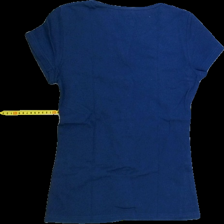
View: back
Type: T-shirt
Category: Ladies
Brand: Not Applicable
Colors: Blue
Material: 100%cotton
Pattern: Plain
Cut: Regular, C-collar
Size: 38
Season: All
Trend: No trend
Stains: Yes
Price range: <50
Recommended usage: Export